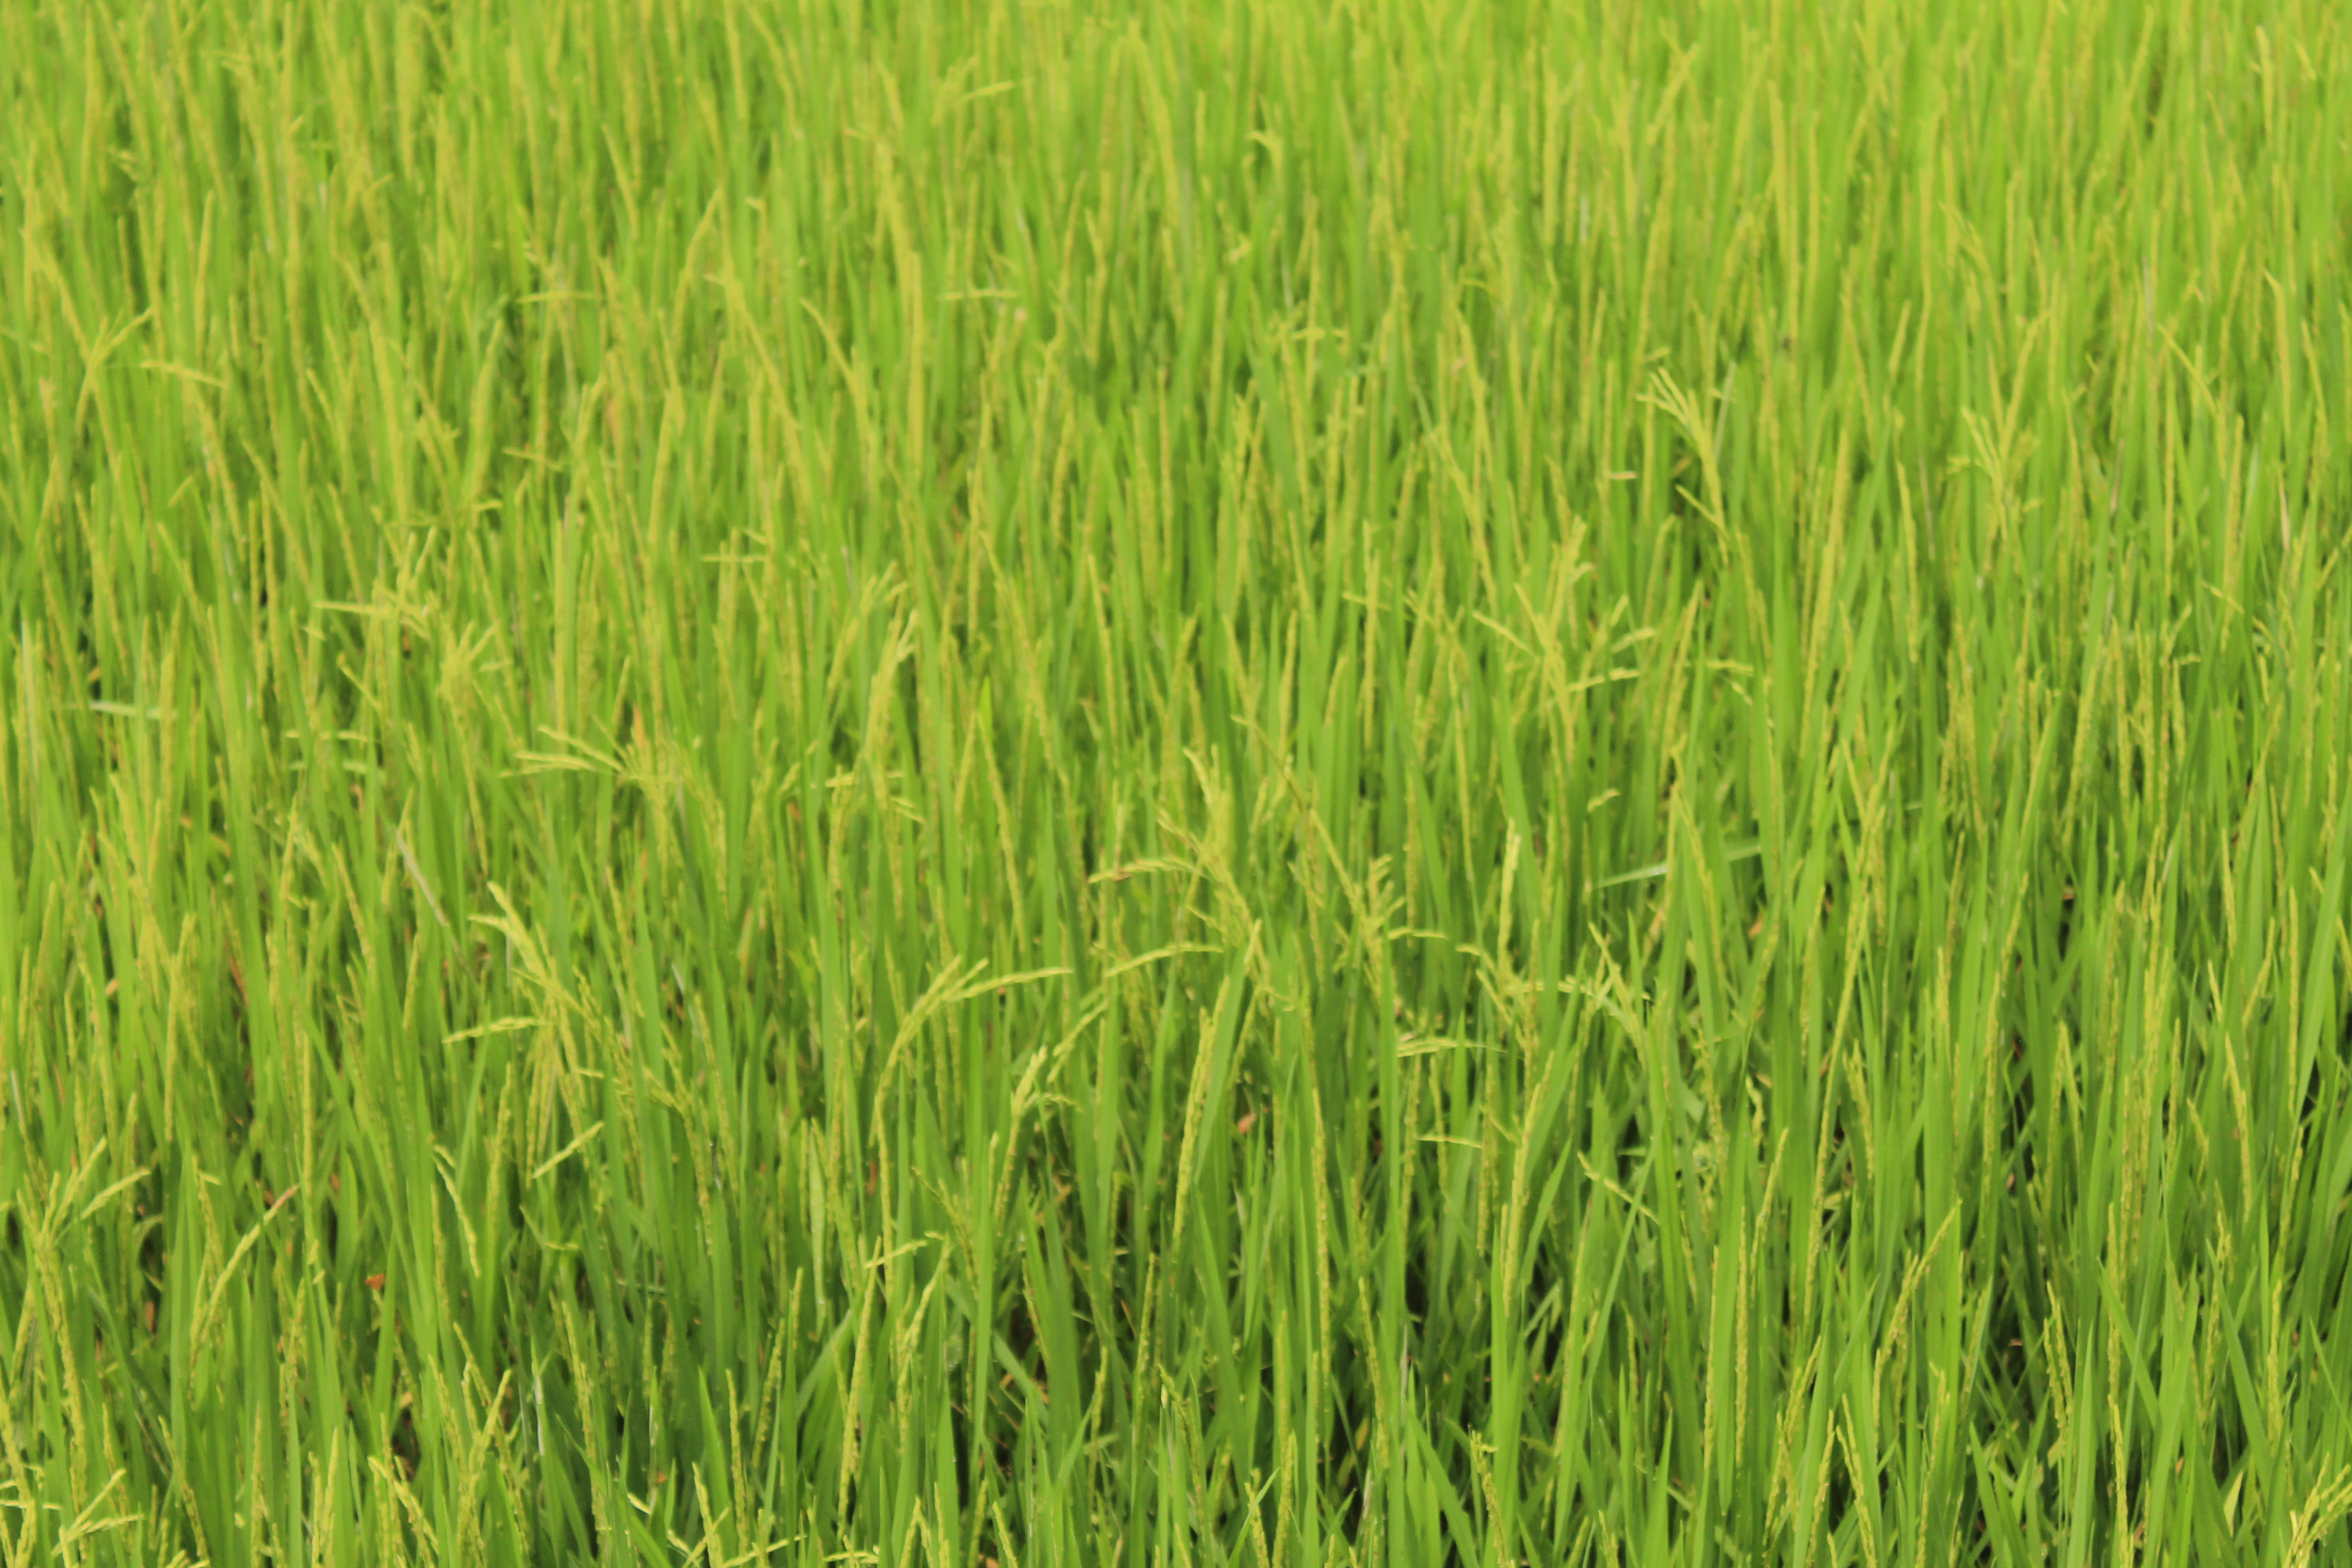
countryside, scenery, landscaped, titia, grass, scene, outdoor, farming, cloud, country, leaf, background, hill, indonesia, grain, rural, golden light, sky, gentle, landscape, environment, food, rice, asian, asia, nature, green, terrace, valley, plant, vietnam, farm, thailand, mountain, bali, agriculture, curve, field, travel, tropical, terraced, harvest, land, plantation, paddy, view, beautiful, evening, time, paddy field, vegetation, crop, grass family, sweet grass, grassland, fodder, chrysopogon zizanioides, wheatgrass, flowering plant, prairie, fen, cash crop, arrowgrass, Elymus repens, teff, sedge family